Movement for a United Communist Party of Greece

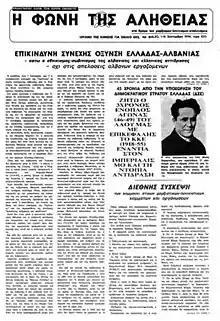
"Voice of Truth" was published biweekly. On the first page of this issue the reader can see a photo of Nikos Zachariadis. In this 1994 issue the main article is dealing with the international relations between Greece and Albania.

The movement was established in 1993 as the union of the pro-Albanian Organisation of Marxist-Leninist Communists of Greece (OKMLE -not to be confused with OMLE) and exiled Greek communists from the former Soviet Union and other ex-socialist countries, old EAM-ELAS soldiers and officers, followers of Nikolaos Zachariadis who disconnected with Communist Party of Greece (KKE) after its De-Stalinization the period 1953–1956.